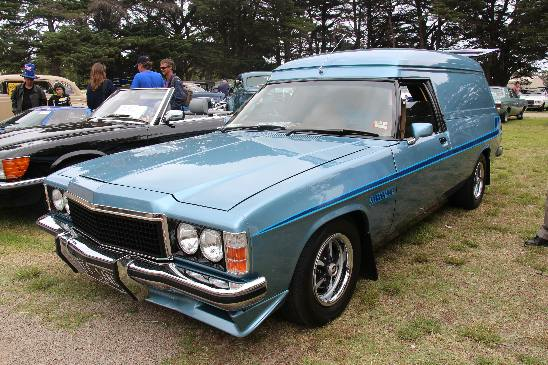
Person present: Yes